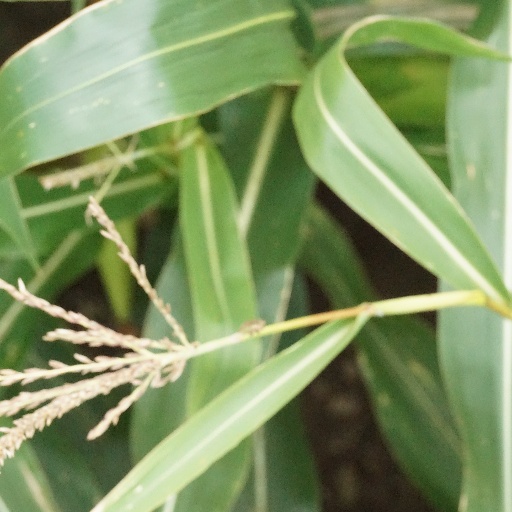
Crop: maize; corn